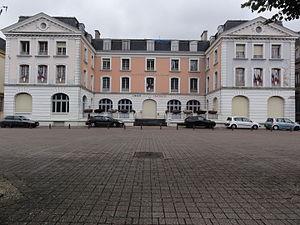
Longwy est une ville lorraine du Nord-Est de la France, du département de Meurthe-et-Moselle et de la région Grand Est, chef-lieu du canton du même nom. Elle est arrosée par la Chiers, un affluent de la Meuse.